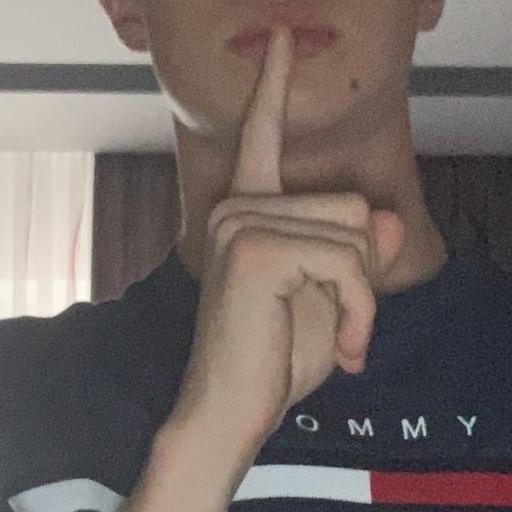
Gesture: mute